List of songs recorded by One Direction

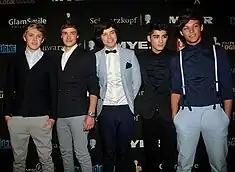
One Direction in 2012

British-Irish boy band One Direction including Harry Styles, Niall Horan, Louis Tomlinson, Liam Payne, Zayn Malik have recorded material for five studio albums. Apart from their album songs, the band has released several non-album singles, such as the charity singles "One Way or Another (Teenage Kicks)" and "God Only Knows".